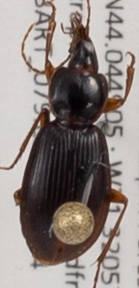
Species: Synuchus impunctatus
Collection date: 2019-09-04
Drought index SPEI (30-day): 0.27
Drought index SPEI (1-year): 0.966
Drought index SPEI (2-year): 0.732